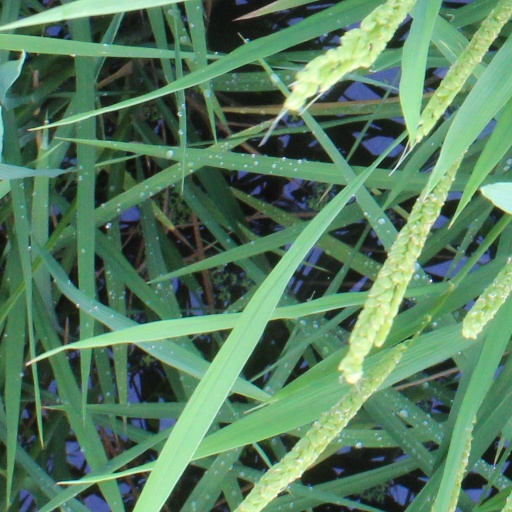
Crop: rice